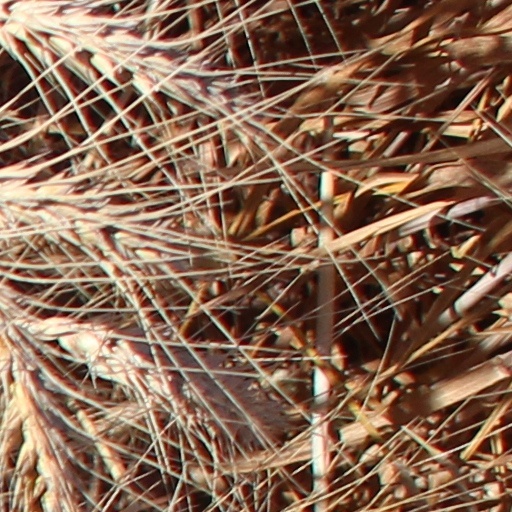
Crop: wheat